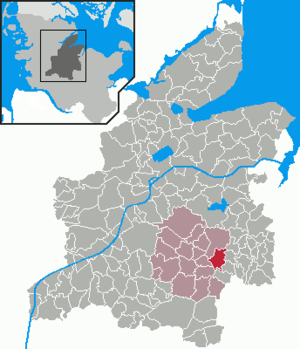
Dätgen est une municipalité allemande située dans le land du Schleswig-Holstein et dans l'arrondissement de Rendsburg-Eckernförde. En 2015, sa population est de 573 habitants.